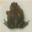
Label: frog